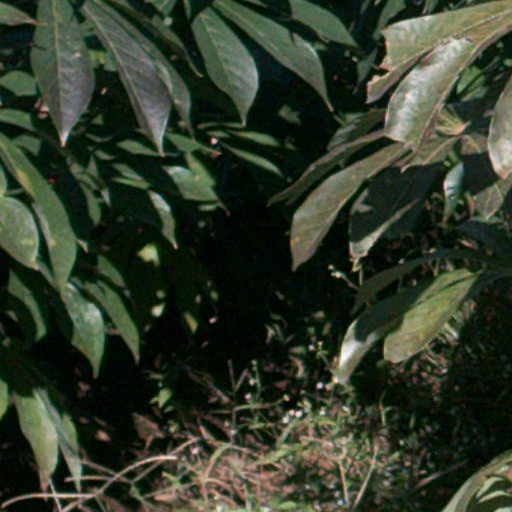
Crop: cassava